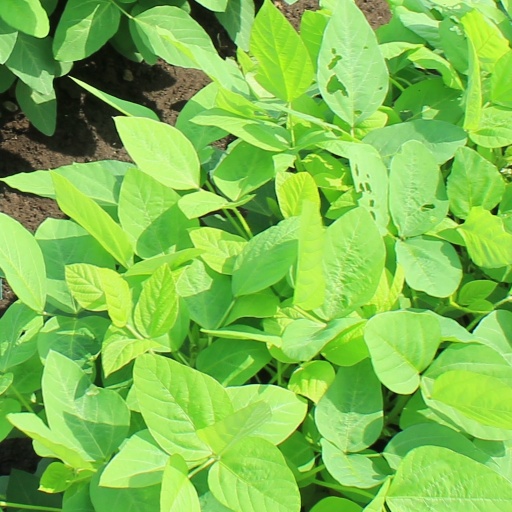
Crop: soybean